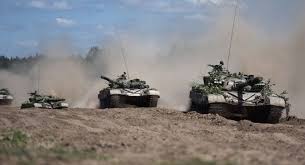
Label: T-72